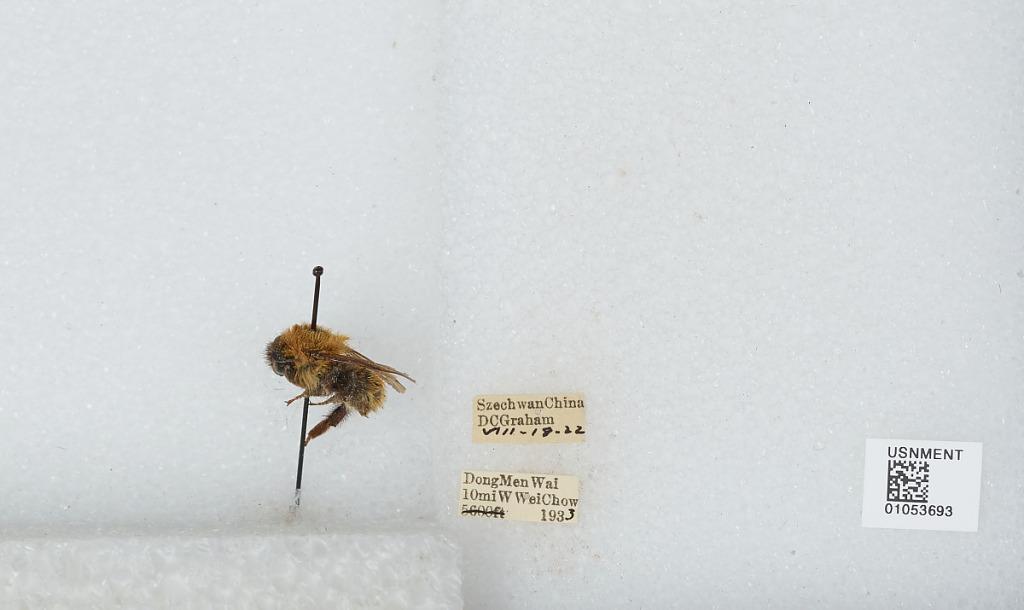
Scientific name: Bombus sp.
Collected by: D. Graham
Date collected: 1933-8-18
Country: China
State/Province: Sichuan
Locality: Dong Men Wai 10 miles West Wei Chow